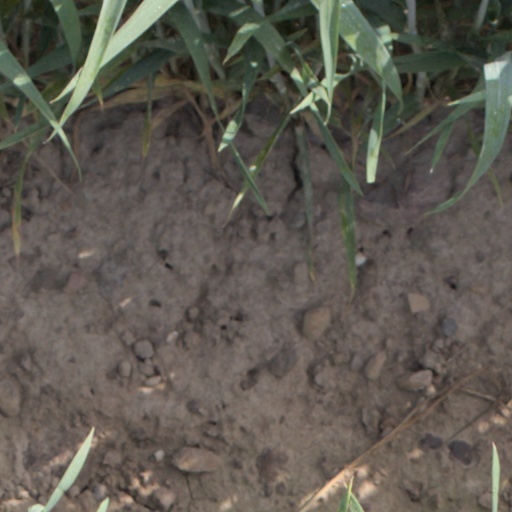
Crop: wheat